List of characters in the Breaking Bad franchise

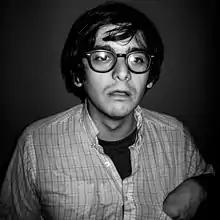
Josh Fadem

Huell Babineaux ( played by Lavell Crawford) is Saul Goodman's bodyguard, who also executes various intimidation tactics and performs other errands. Hired more for his size, strength, and pickpocketing skills than his intelligence, he has a condition approximating narcolepsy (e.g., he falls asleep at odd times, such as when standing up or while on security detail), and has digestive problems that keep him from being as stoic as Saul would like. During the bar association hearing considering Jimmy McGill's disbarment over his break in at Chuck's house, he hires Huell to plant a cell phone battery in his brother Chuck's pocket as part of a strategy to discredit Chuck's claimed electromagnetic hypersensitivity, as Chuck believes he suffers from EHS. Jimmy later hires Huell to serve as a bodyguard while Jimmy conducts his business re-selling pre-paid cellular phones. Huell is arrested after he inadvertently assaults a police officer while protecting Jimmy, and faces up to two and a half years in prison as a result. Jimmy's law license is still suspended, so he brings in Kim Wexler to defend Huell. Huell plans to flee rather than go to prison, so Kim and Jimmy forge dozens of letters describing Huell as a hero and denouncing his arrest. The con forces the prosecutor to accept a plea bargain that ensures Huell does not go to prison. As part of their plot against Howard Hamlin, Jimmy and Kim enlist Huell's help to make a copy of Howard's car keys with the help of one of Huell's associates. After successfully making the keys, Huell questions why Jimmy and Kim are bothering with such illegal activity when they have legitimate jobs as great lawyers.